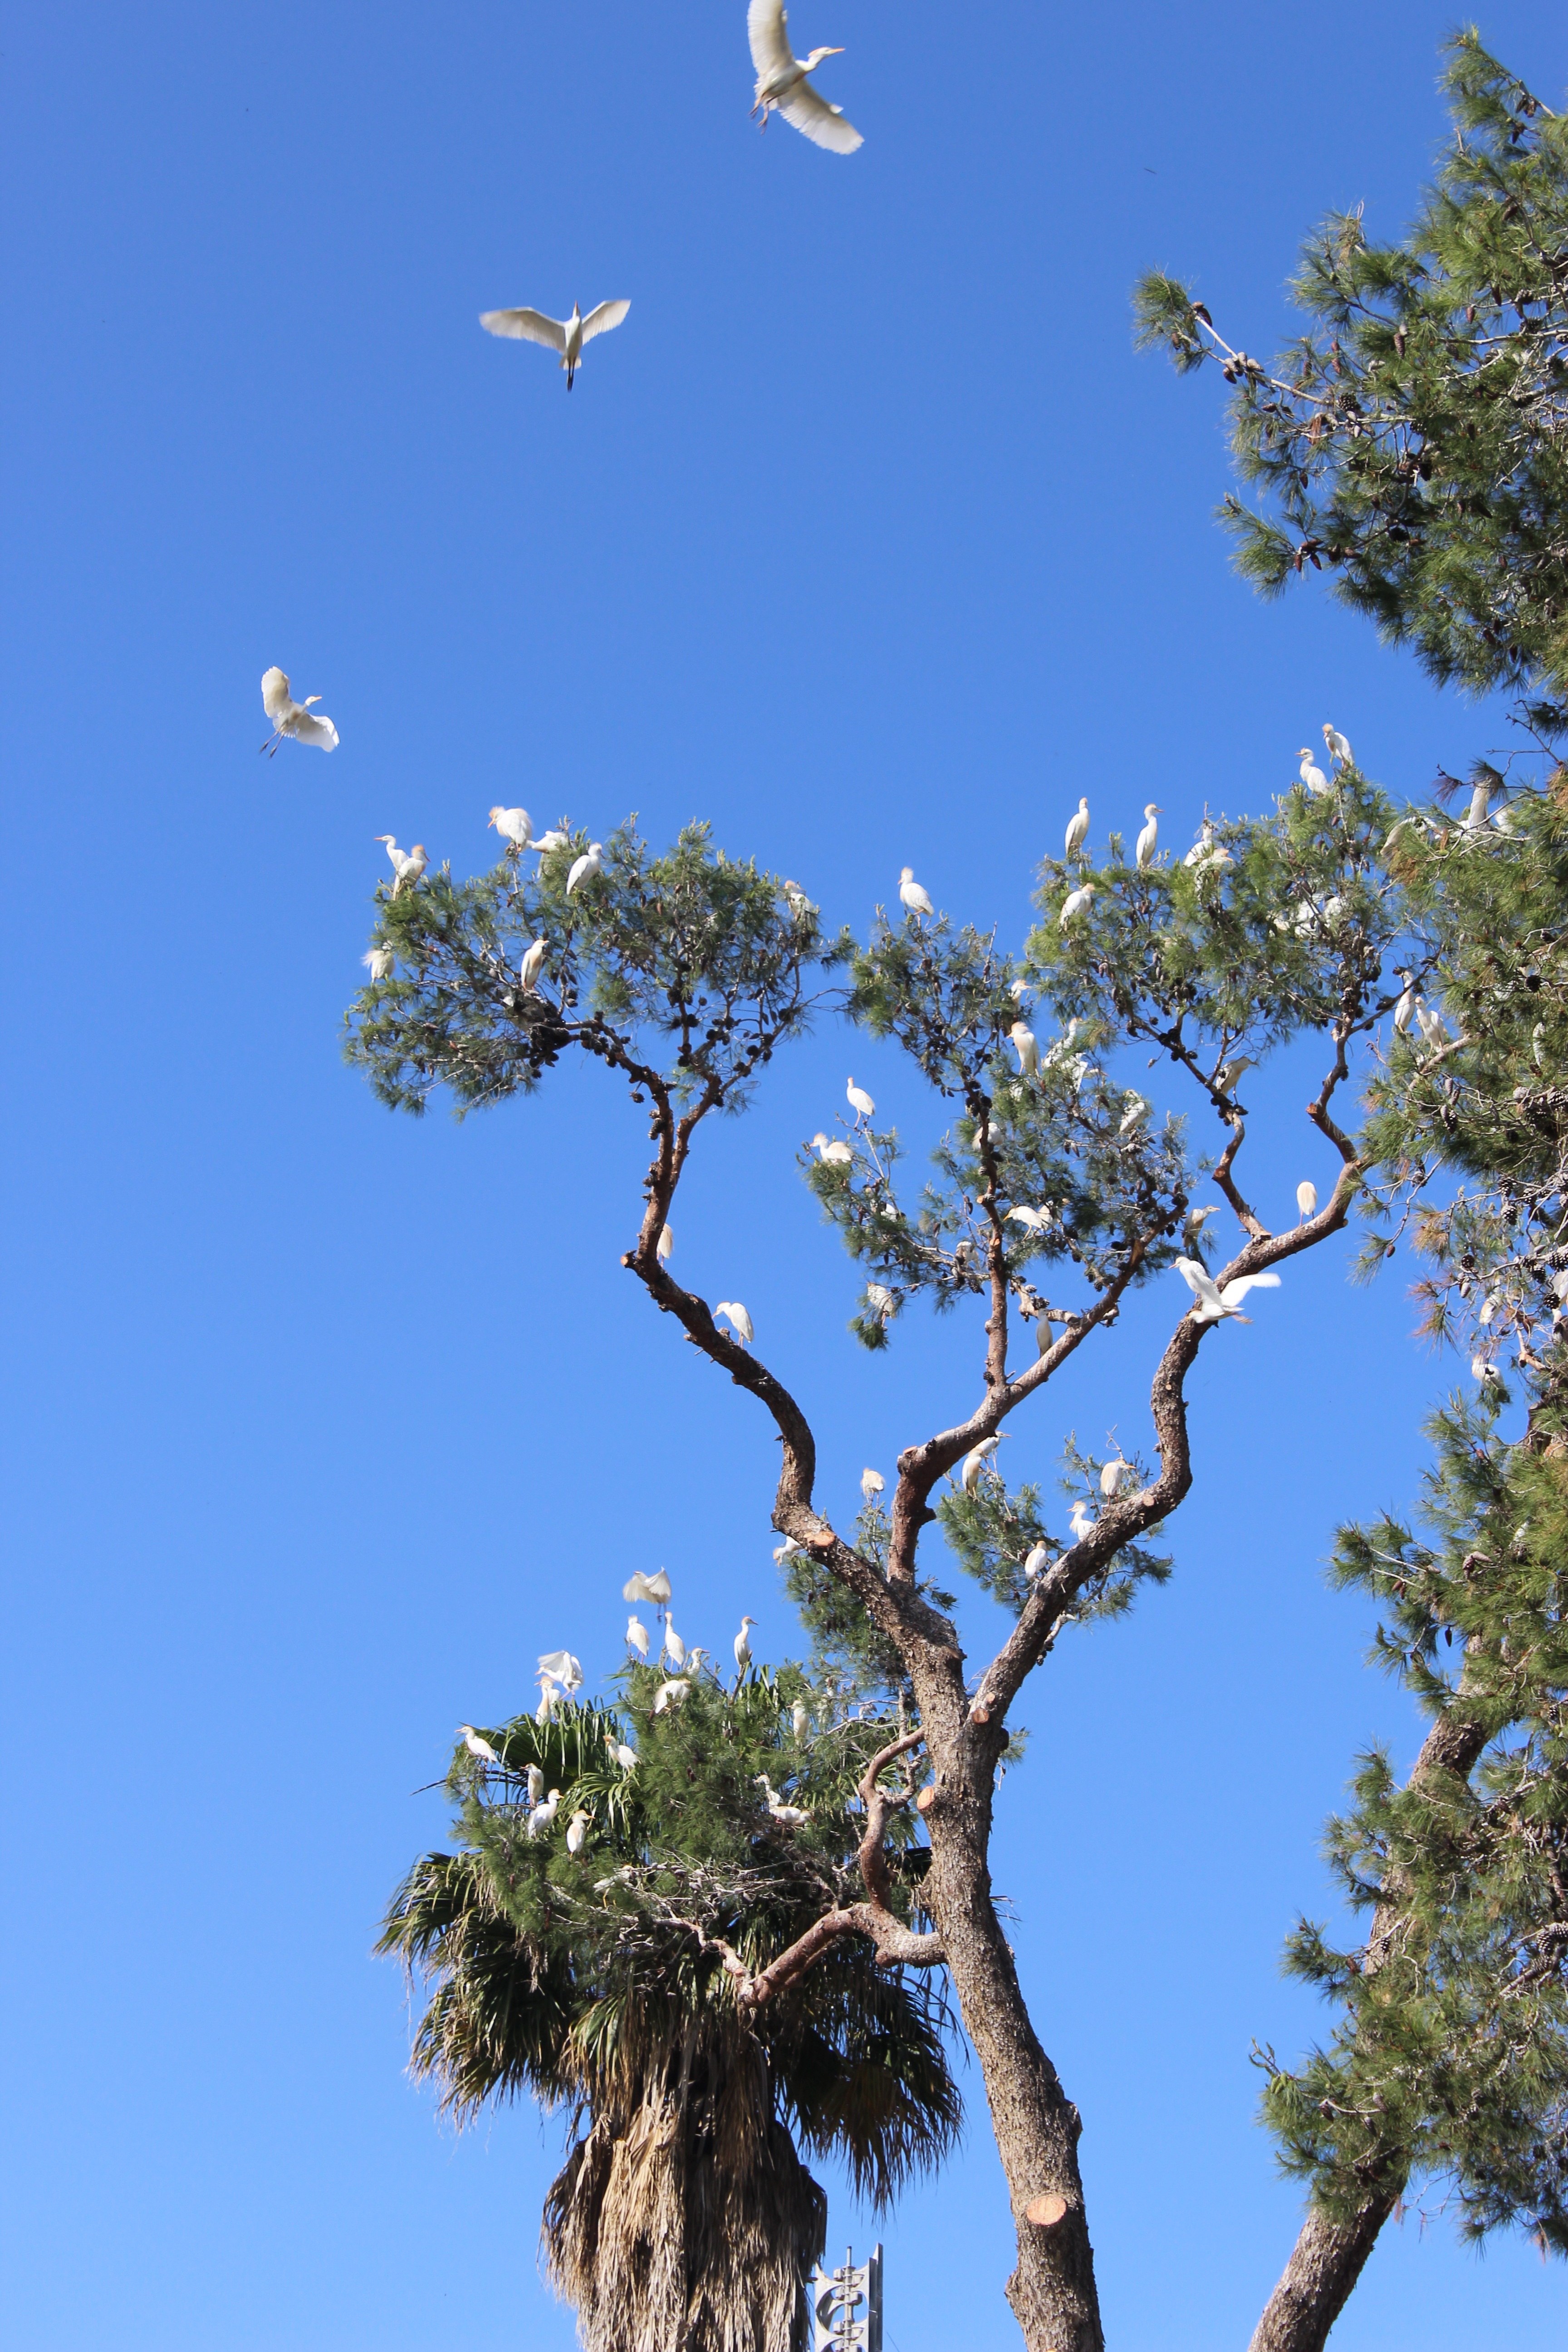
tree, branch, bird, group, plant, sky, white, flower, flying, flora, birds, animals, ecosystem, woody plant